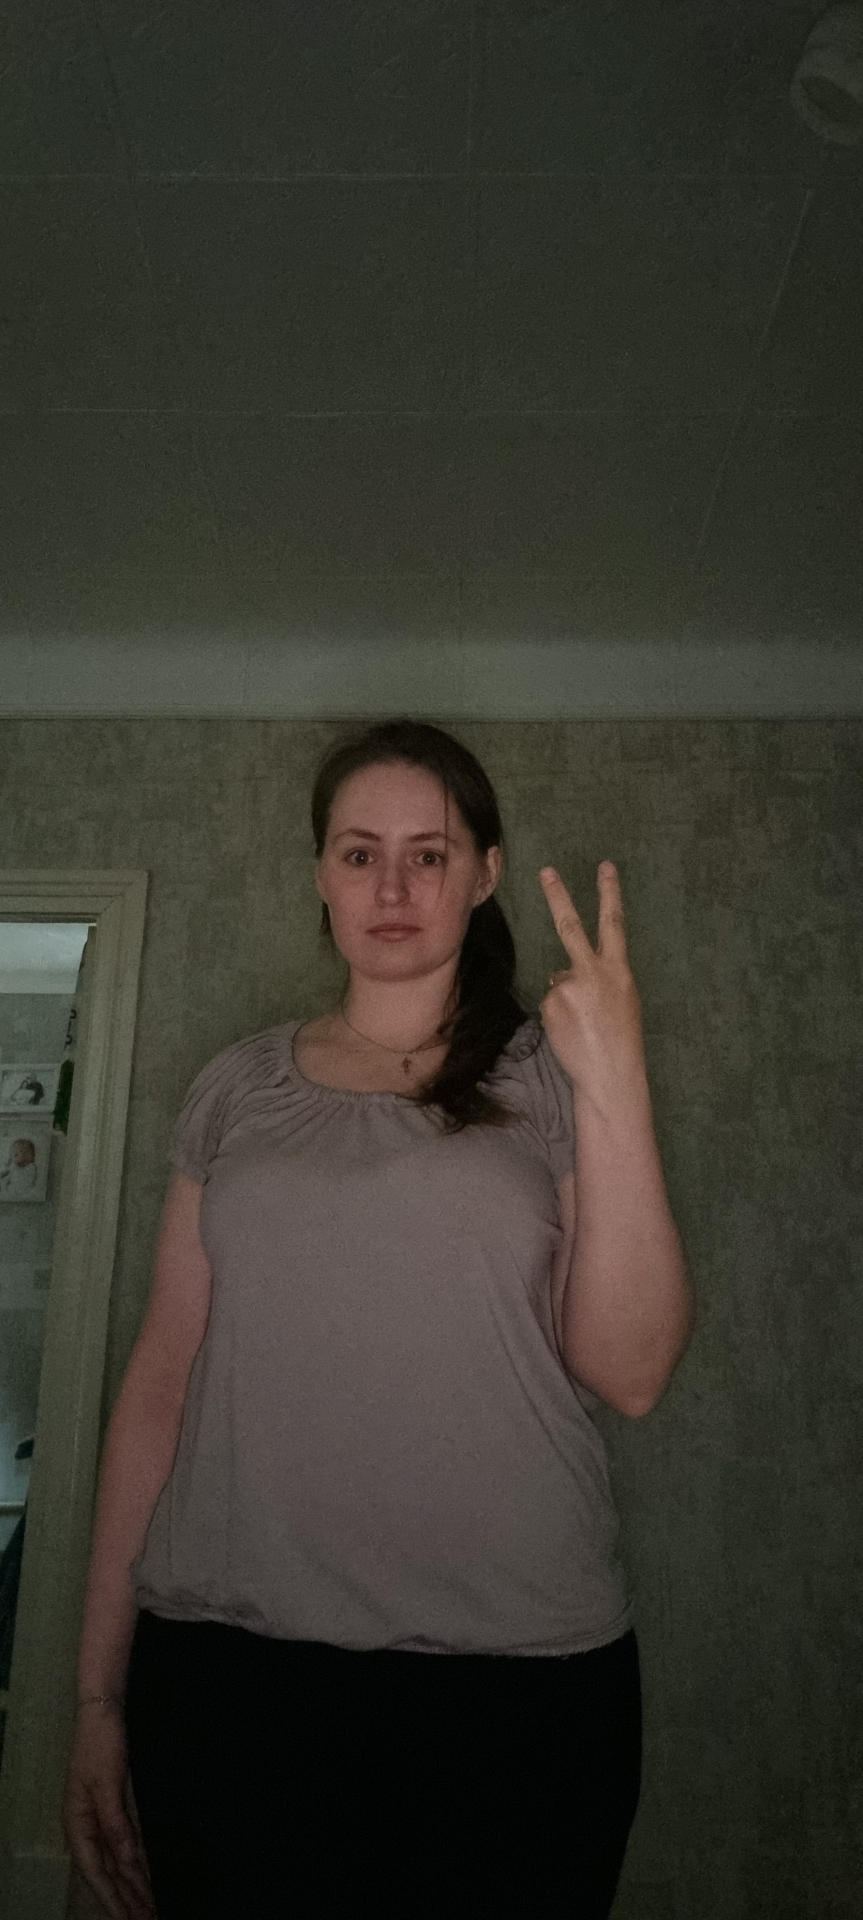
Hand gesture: peace_inverted